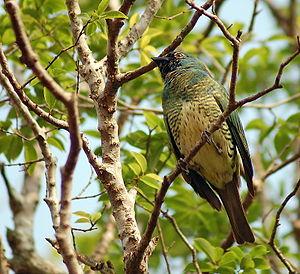
La Tersine hirondelle, également appelée tersine à face noire, est une espèce d'oiseaux de la famille des Thraupidae, la seule du genre Tersina.